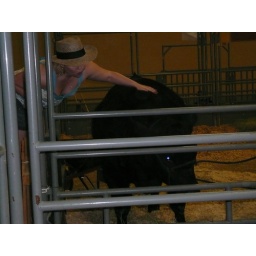
Rebecca petting a big black cow at the Del Mar Fair in San Diego, 2008. Rebecca petting a big black cow at the Del Mar Fair in San Diego, 2008